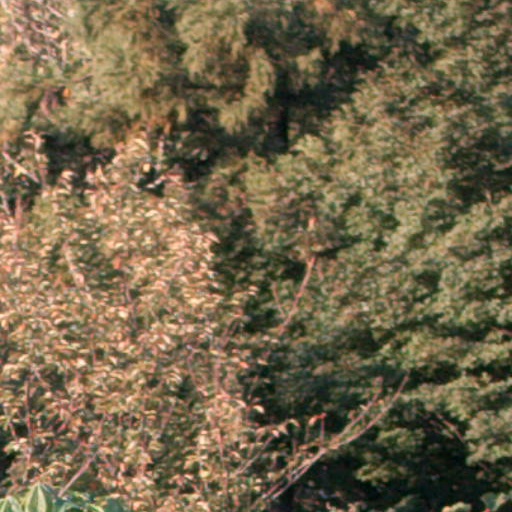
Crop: cassava